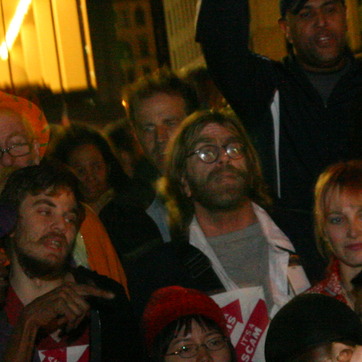
Material: hair